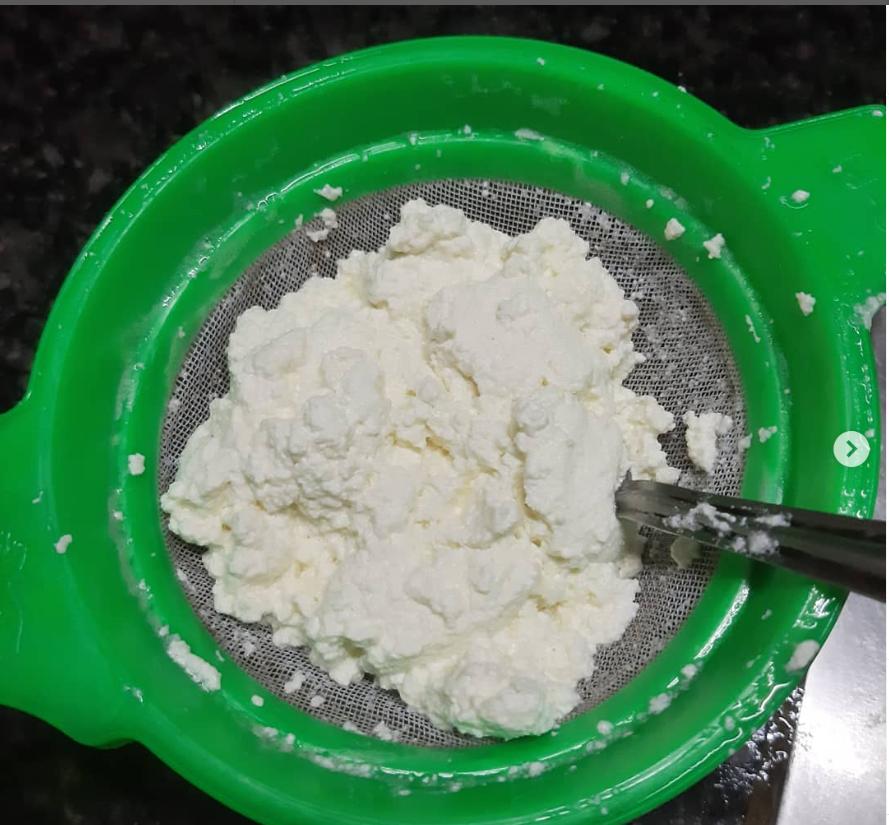
Chakula hiki kimetengenezwa kutoka maziwa, ukiweka maziwa na uwache kukatika inaweza leta mafuta na mafuta inaweza kuliwa na kuwekwa kama.